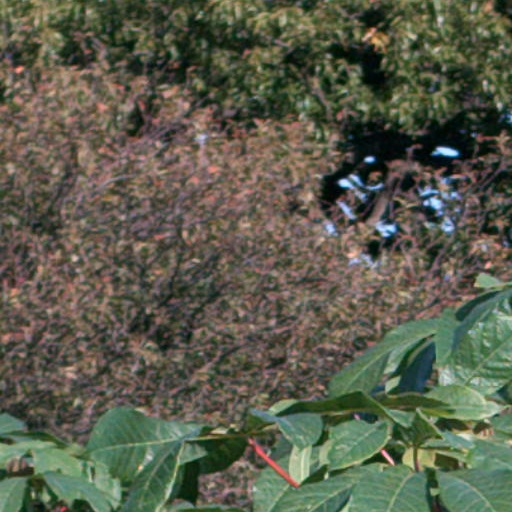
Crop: cassava